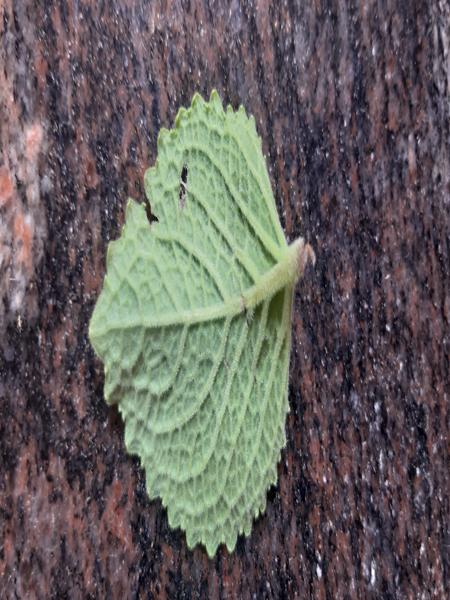
Plant: Doddpathre